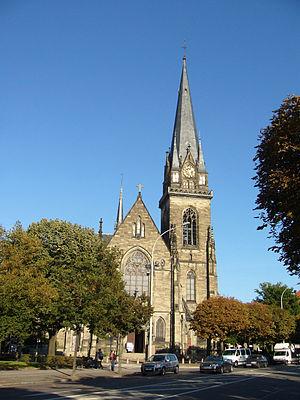
Ludwig Becker est un architecte allemand, actif de 1890 à 1940, qui s’illustra principalement dans l’architecture religieuse.